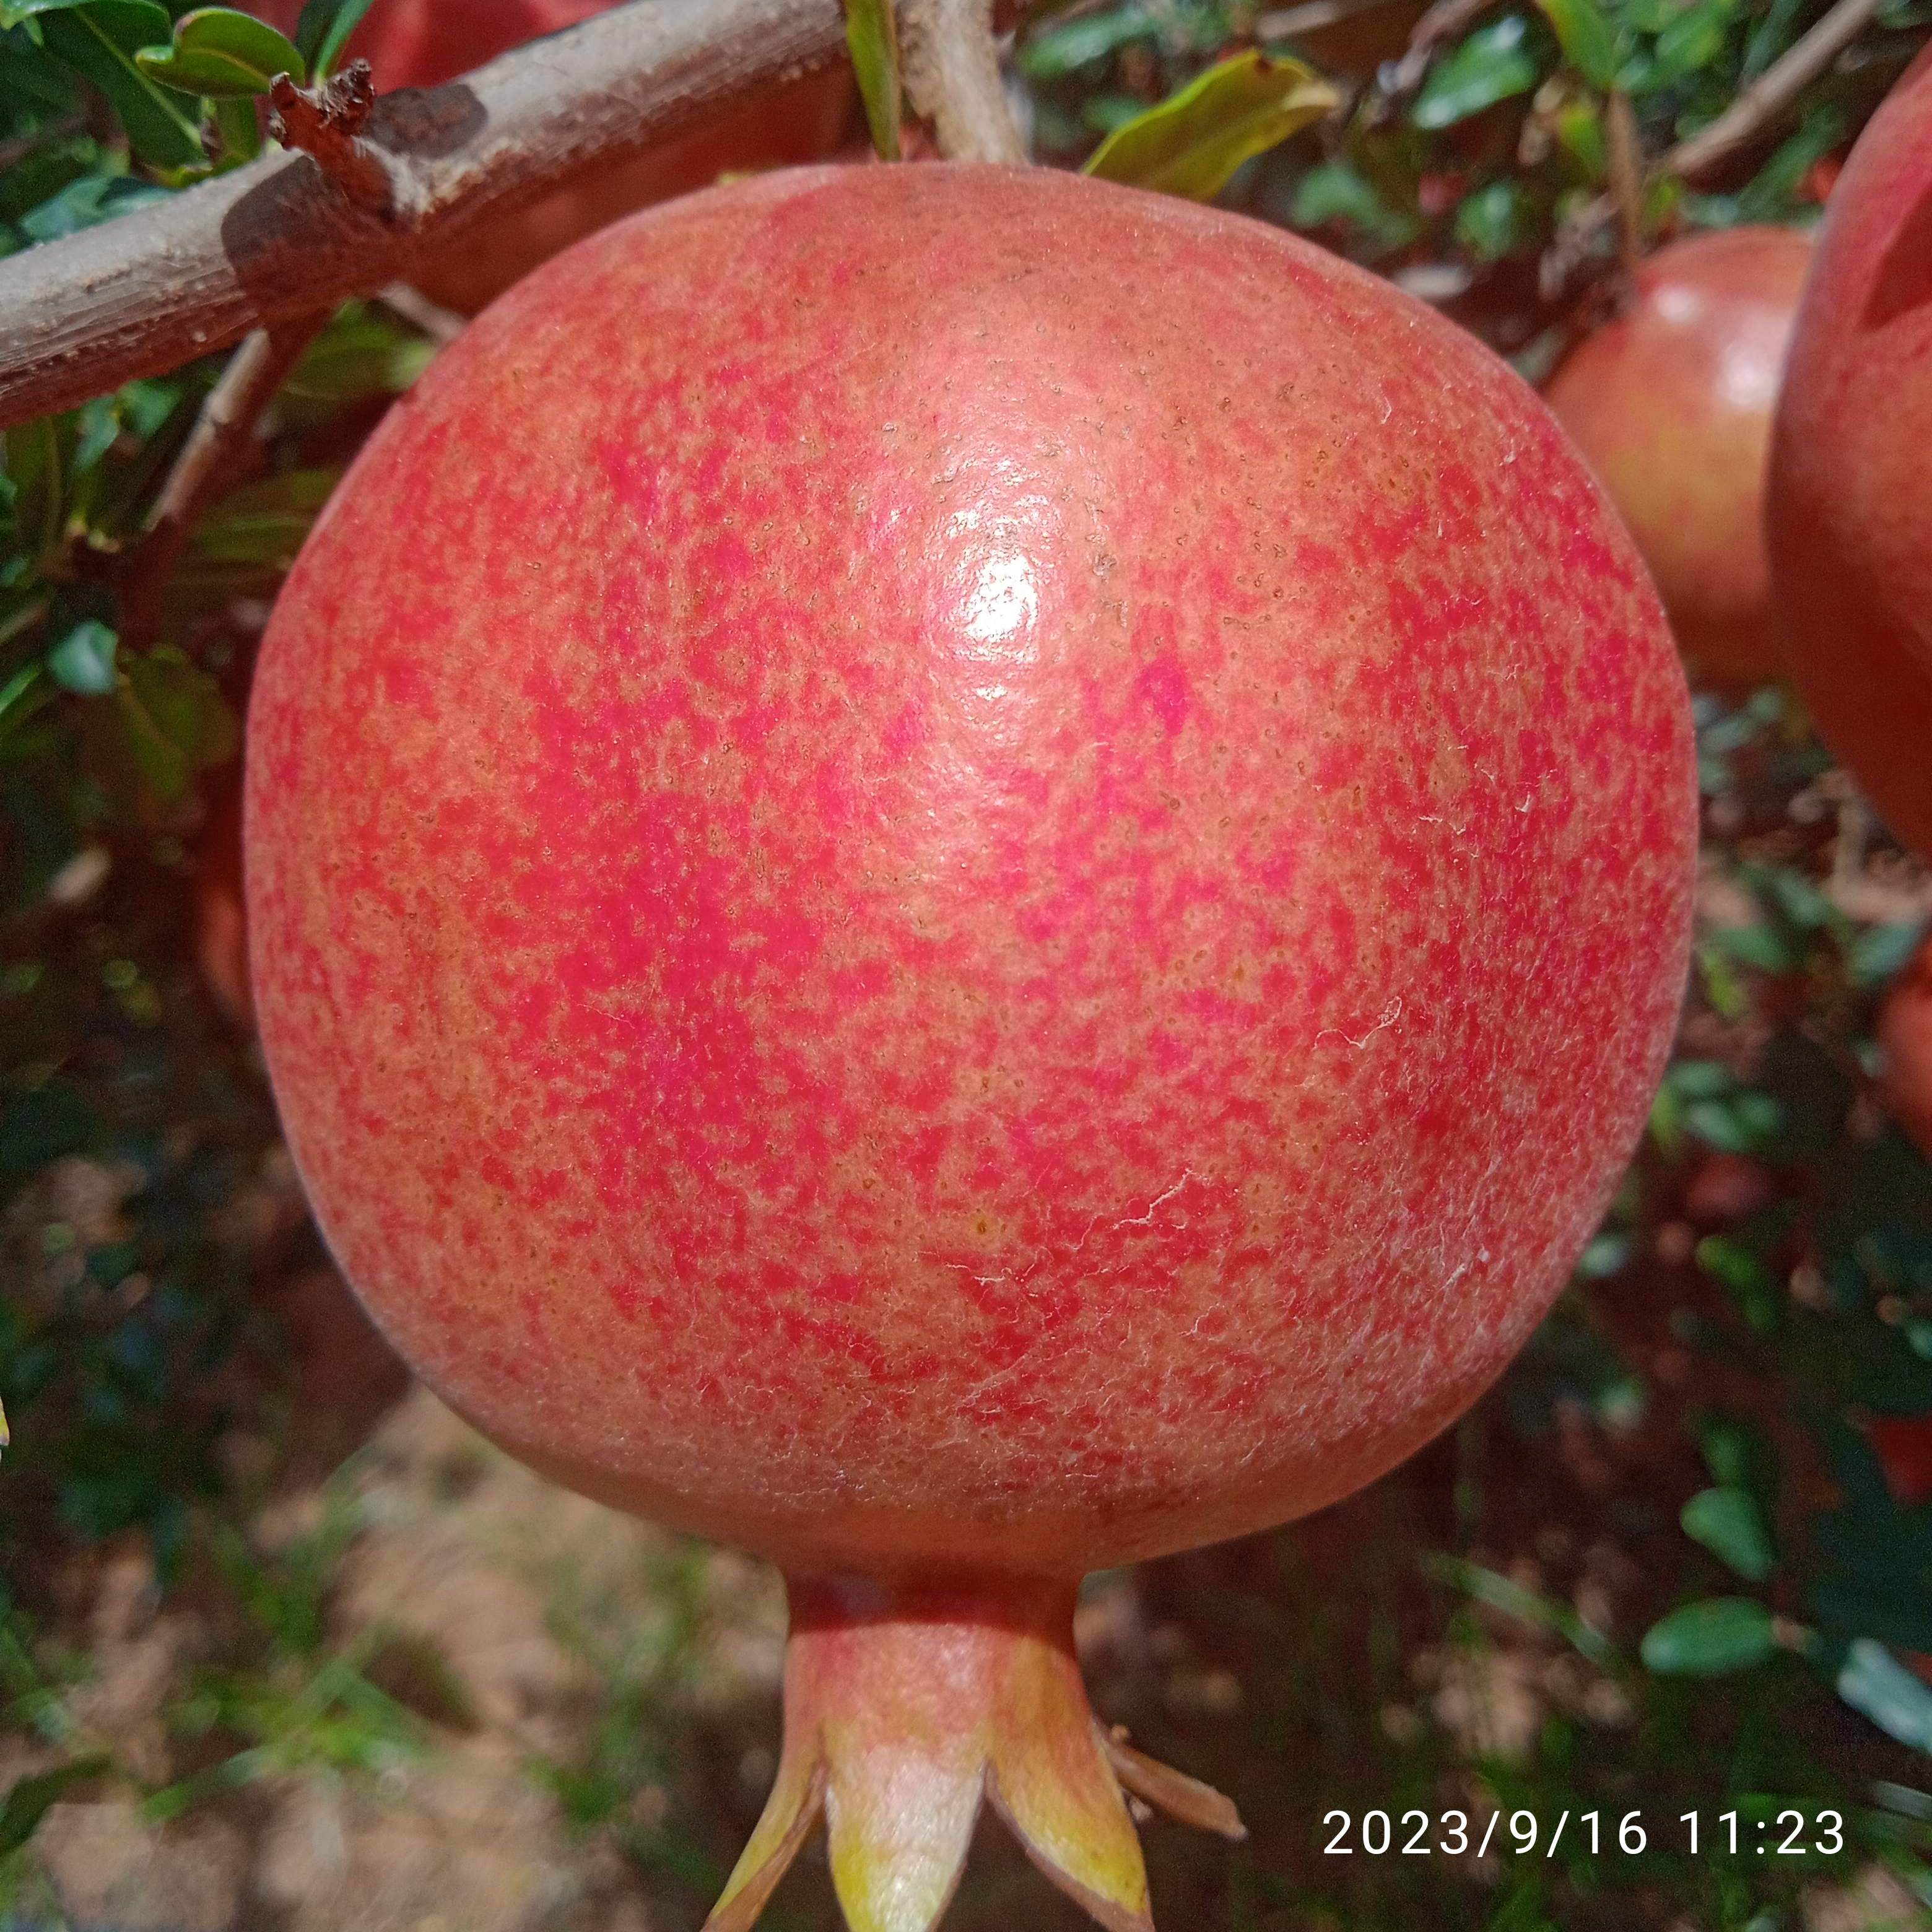
Label: Healthy